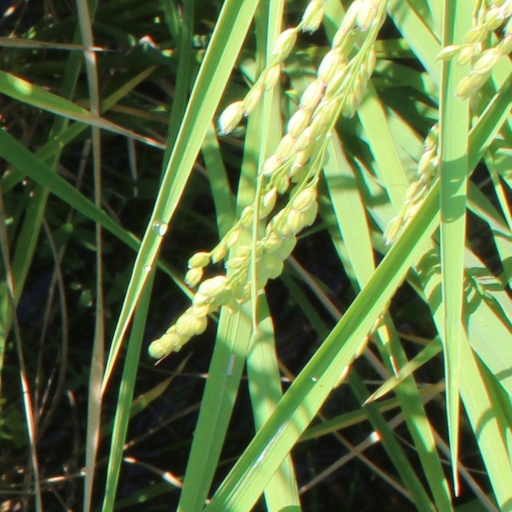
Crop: rice